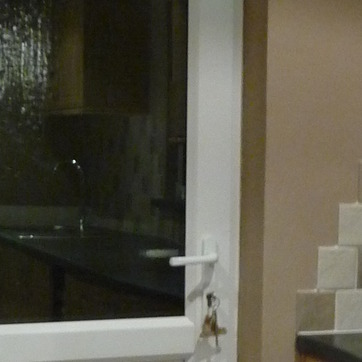
Material: glass